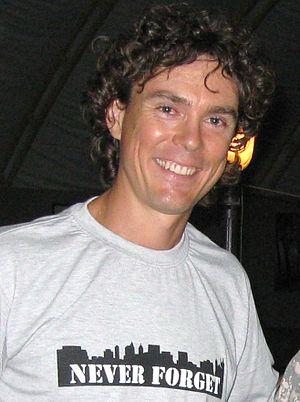
Scott Gordon Jurek est un ultra-marathonien né le 26 octobre 1973 à Proctor, Minnesota, dans le Minnesota, aux.